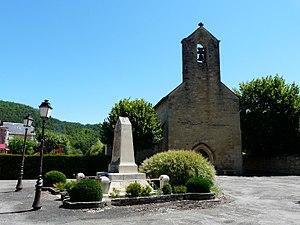
Le monument aux morts et l'église de Saint-Cybranet, Dordogne, France.
Saint-Cybranet est une commune française située dans le département de la Dordogne, en région Nouvelle-Aquitaine.